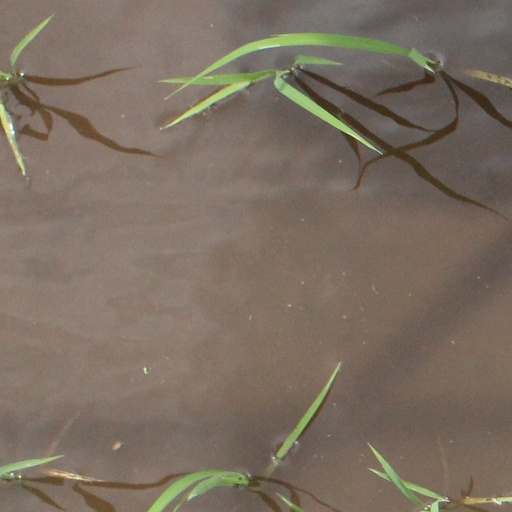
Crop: rice